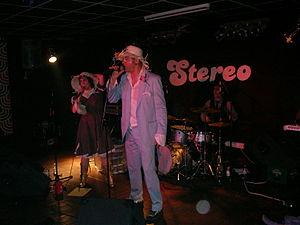
L-Kan, parfois stylisé L Kan, est un groupe de rock indépendant espagnol, originaire de Madrid.